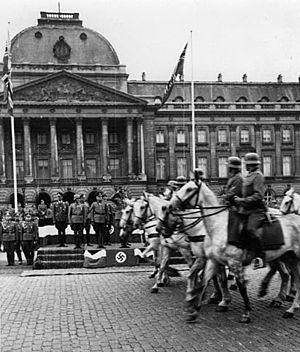
L’occupation allemande de la Belgique pendant la Seconde Guerre mondiale a débuté le 28 mai 1940 quand l'armée belge a déposé les armes face aux forces allemandes et jusqu'à la libération par les Alliés de la Seconde Guerre mondiale entre septembre 1944 et février 1945. Il s'agit de la deuxième occupation de la Belgique par l'Allemagne en trente ans.